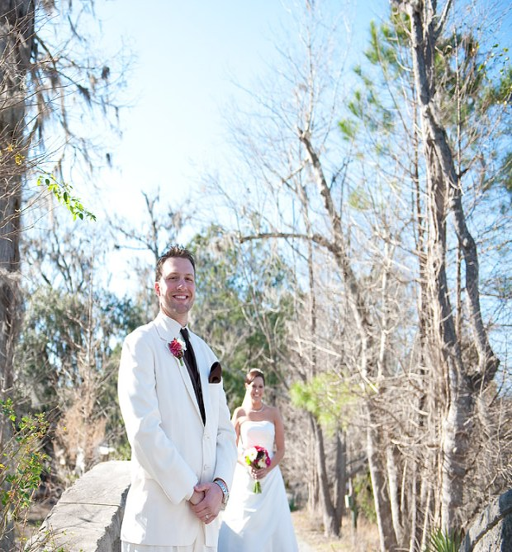
the beautiful wedding of person .